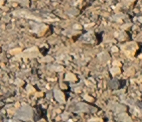
Surface type: gravel